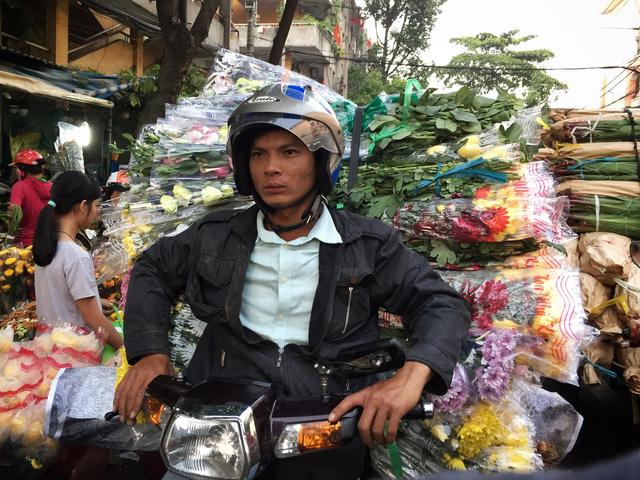
có một người đàn ông đang lái xe máy chở theo những bông hoa